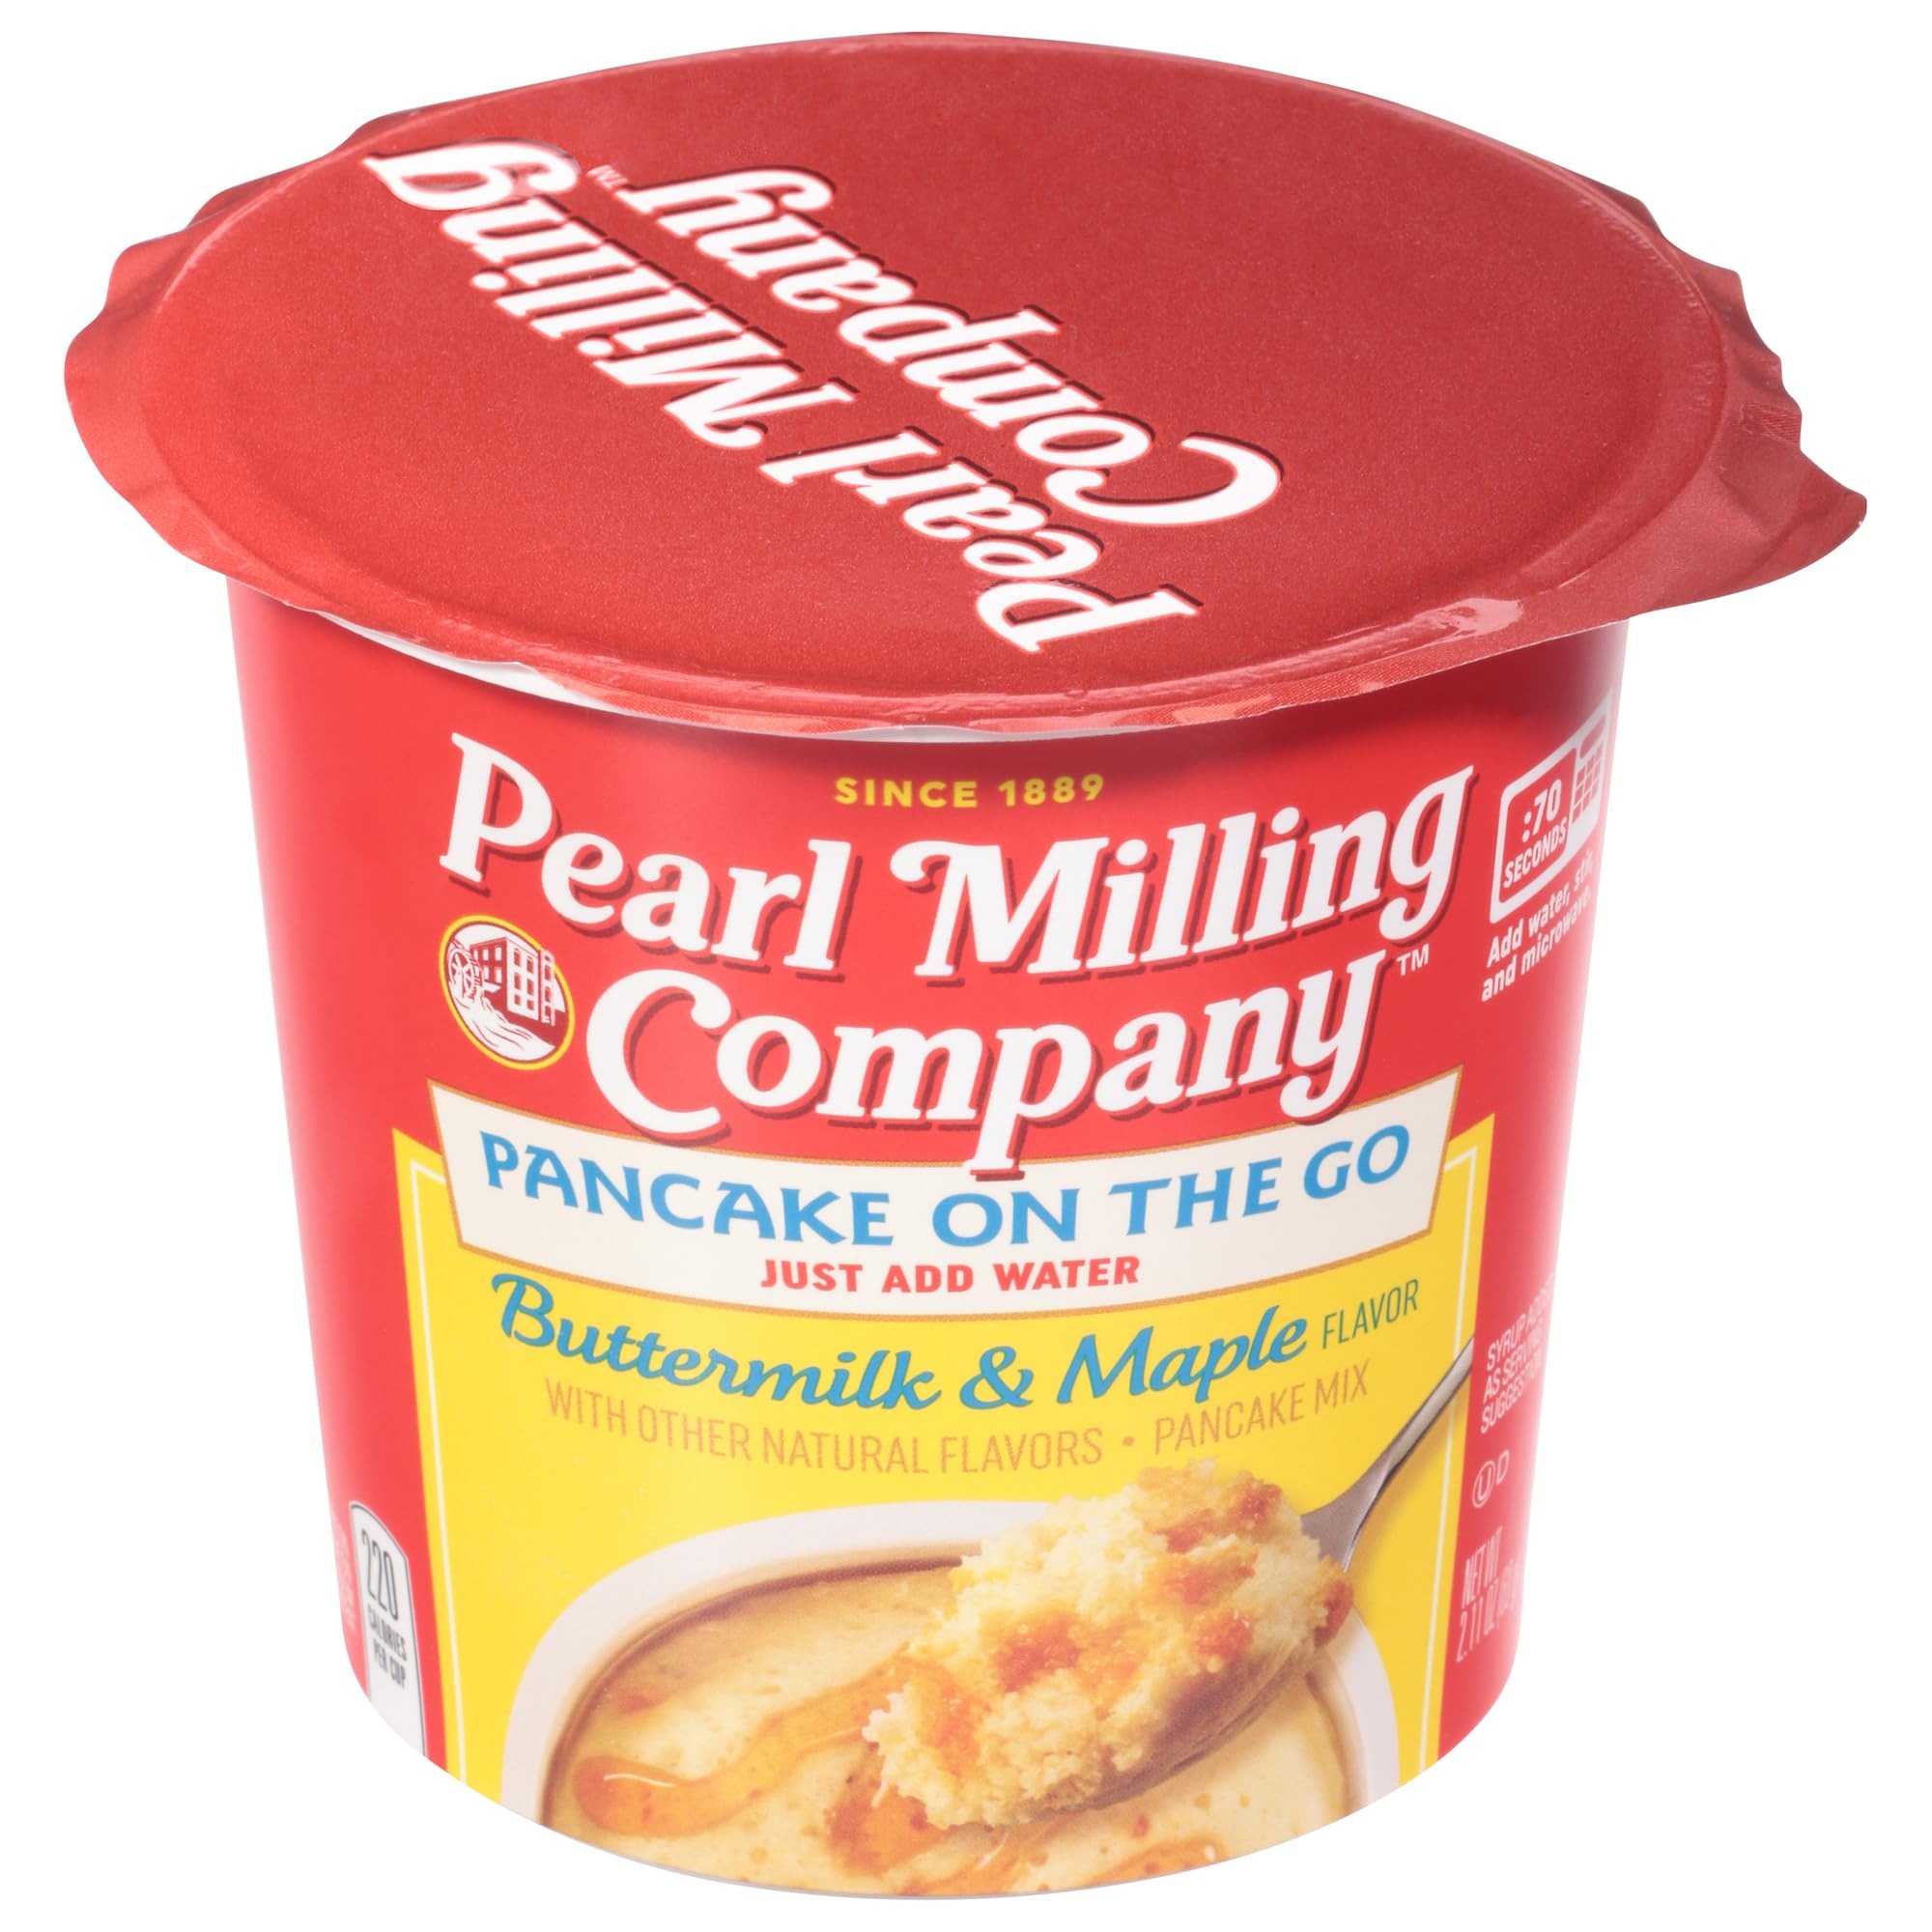
Item Name: Pearl Milling Company, Pancake Mix Buttermilk & Maple Flavor Pancake on the Go, 2.11 Ounce
Product Description: Frozen Pancakes
Value: 1.0
Unit: Count

Price: 1.41